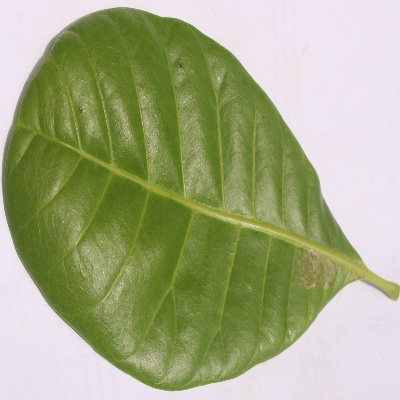
Crop: Cashew
Condition: leaf miner